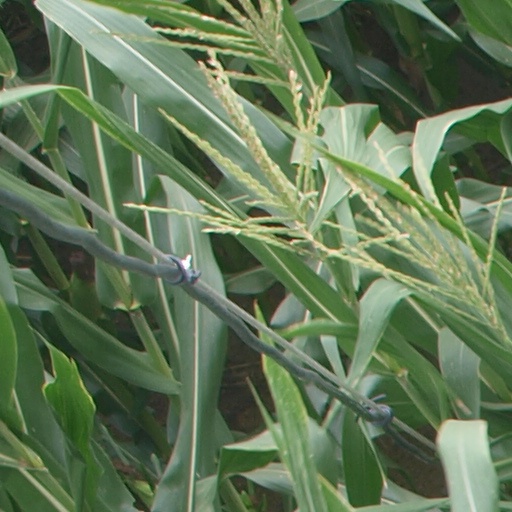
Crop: maize; corn